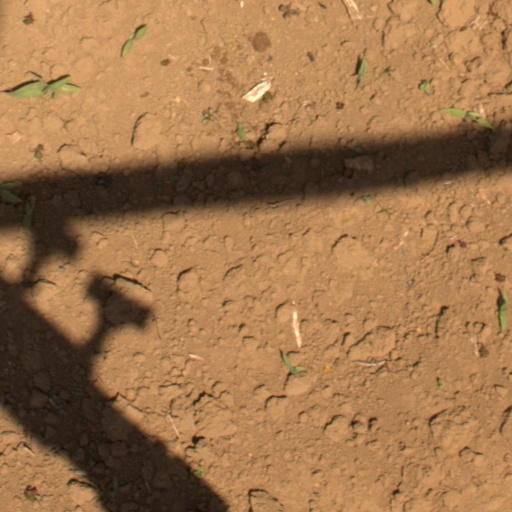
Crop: Jerusalem artichoke